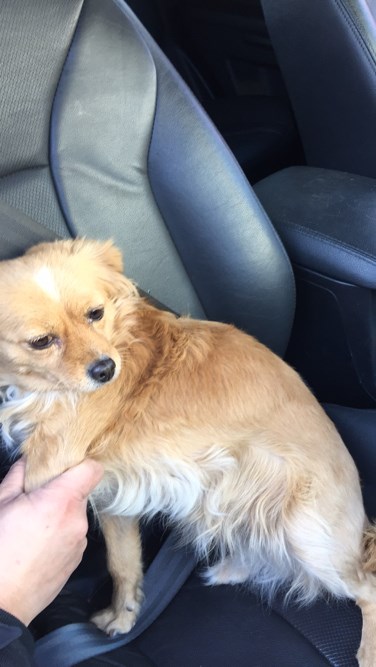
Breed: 3336-n000121-chinese_rural_dog